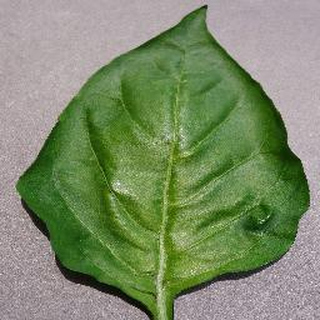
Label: healthy_bell_pepper